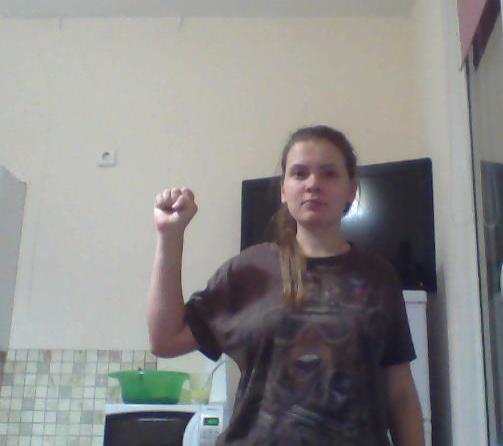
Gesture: fist